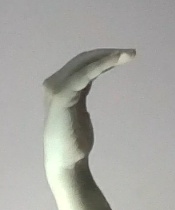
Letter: haa